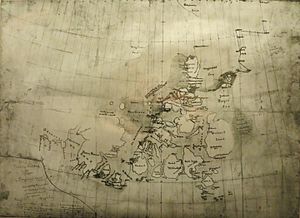
Alexandra Land / Historie
Originalt kort over ruten for Nansen og Johansen under deres nordpolsfærd 1895-96. "Alexandra"s sydkyst er medtaget mod vest.
Alexandra Land er en stor ø beliggende i Franz Josefs Land i Arkhangelsk oblast i Rusland. Fraset Victoria Island er det den vestligst beliggende ø i Franz Josef Øhavet.